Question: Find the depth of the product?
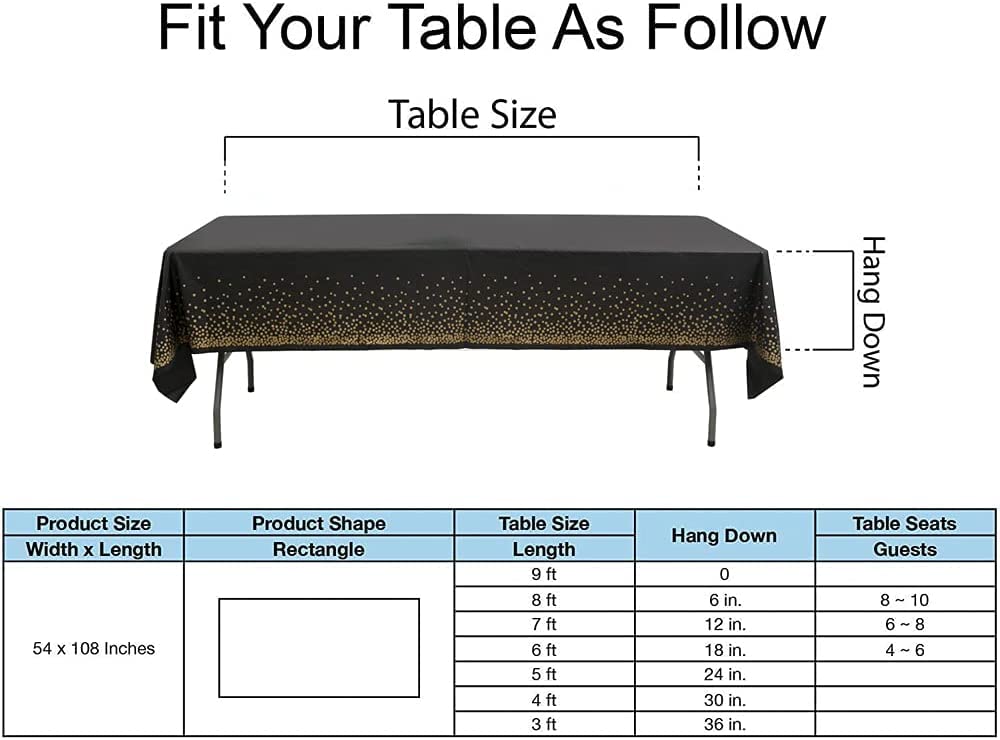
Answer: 108.0 inch